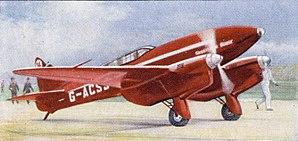
Le de Havilland Comet DH.88 était un avion britannique bimoteur qui a remporté la MacRobertson Air Race de 1934, une compétition pour laquelle il a été spécialement conçu. Il a établi de nombreux records d'aviation pendant la course et ensuite, comme avion pionnier de l'aéropostal.